Claus-Christian Carbon

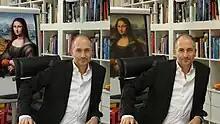

Claus-Christian Carbon (born 23 March 1971 in Schweinfurt, West Germany) is a full professor of psychology at the Department of General Psychology and Methodology, Institute of Psychology of the University of Bamberg, Germany. He is currently head of the Department of General Psychology and Methodology and head of EPÆG—an international research group. Since 2021, he is Dean of the Faculty of Human Sciences and Education.